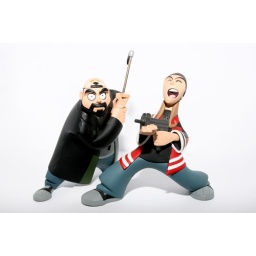
Action Figure from Dogma in an home made white box